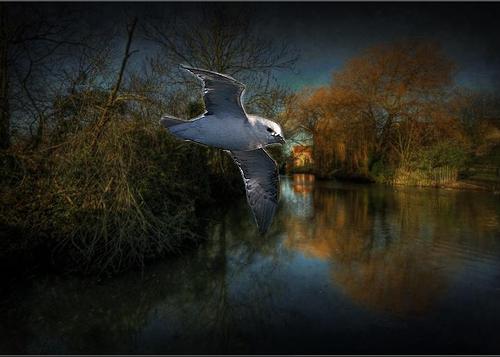
Bird species: Northern_Fulmar
Bird type: waterbird
Background: water